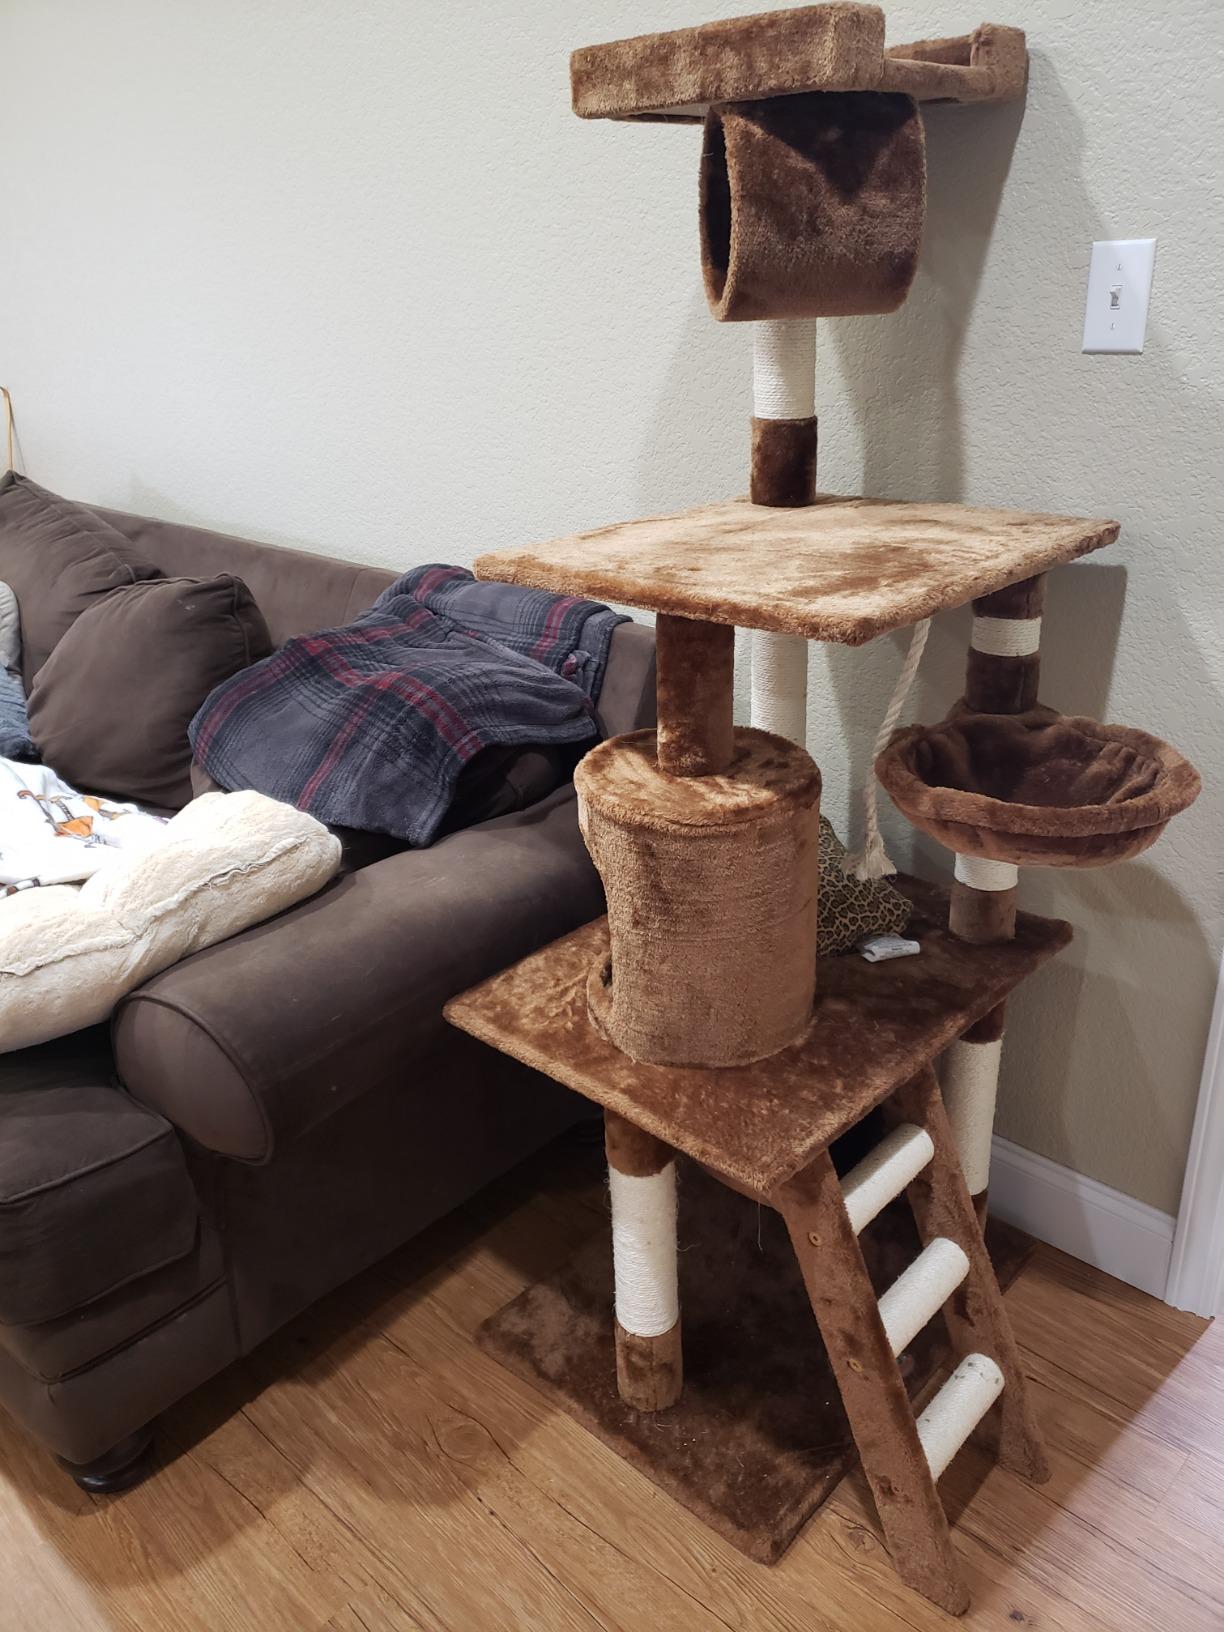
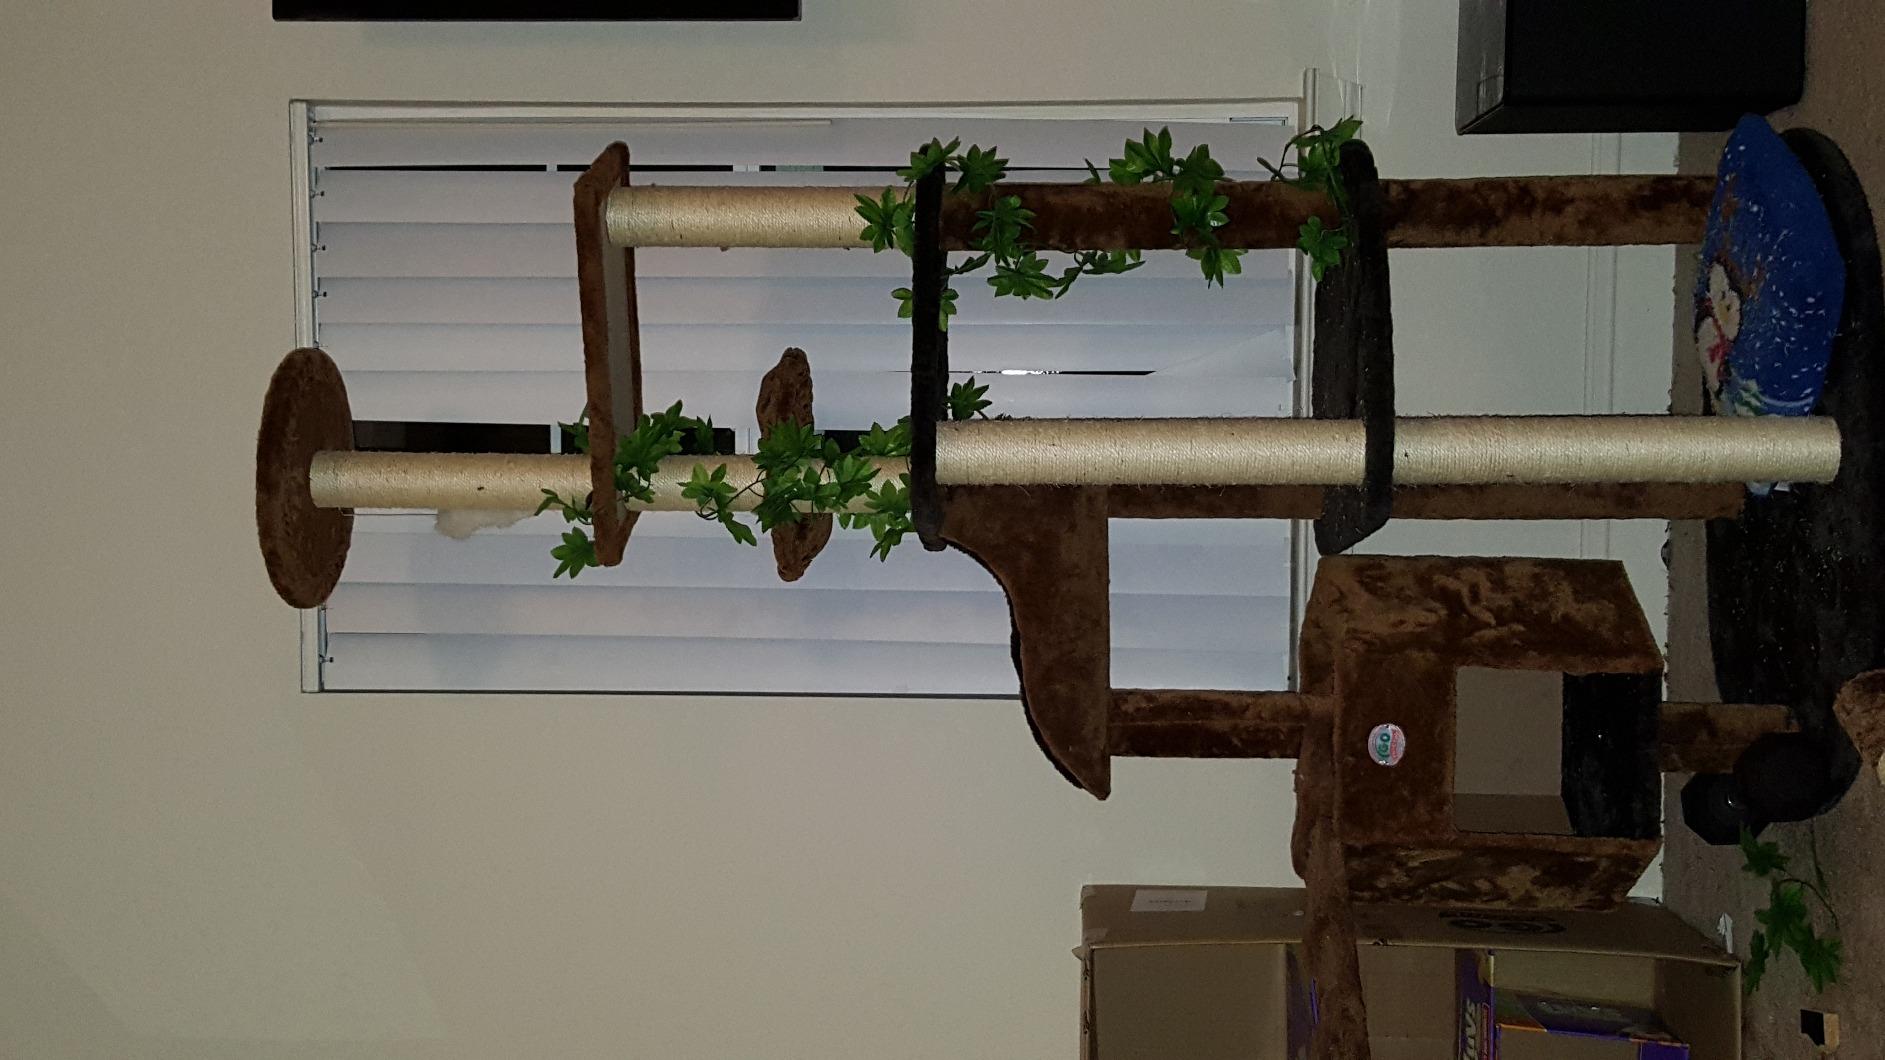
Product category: items_cat tree
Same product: no